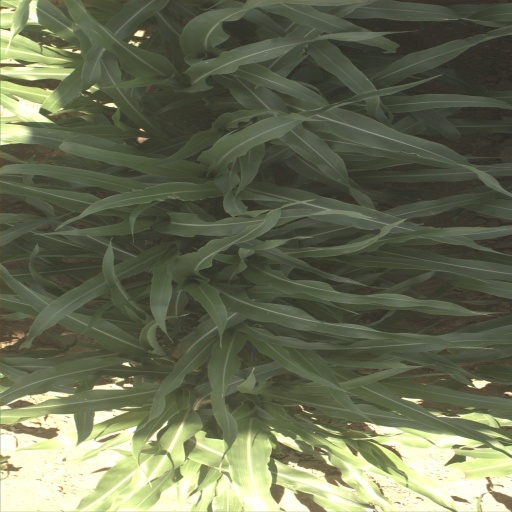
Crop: sorghum